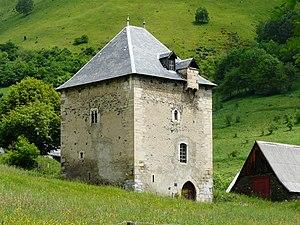
La tour de Mayrègne vue depuis le sud-ouest, Haute-Garonne, France.
Cet article recense une partie des monuments historiques de la Haute-Garonne, en France.
La tour de Mayrègne est un bâtiment situé à Mayrègne, en France.